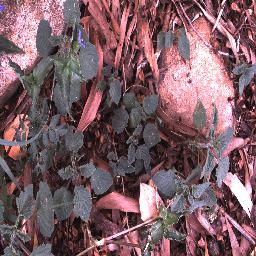
Label: negative